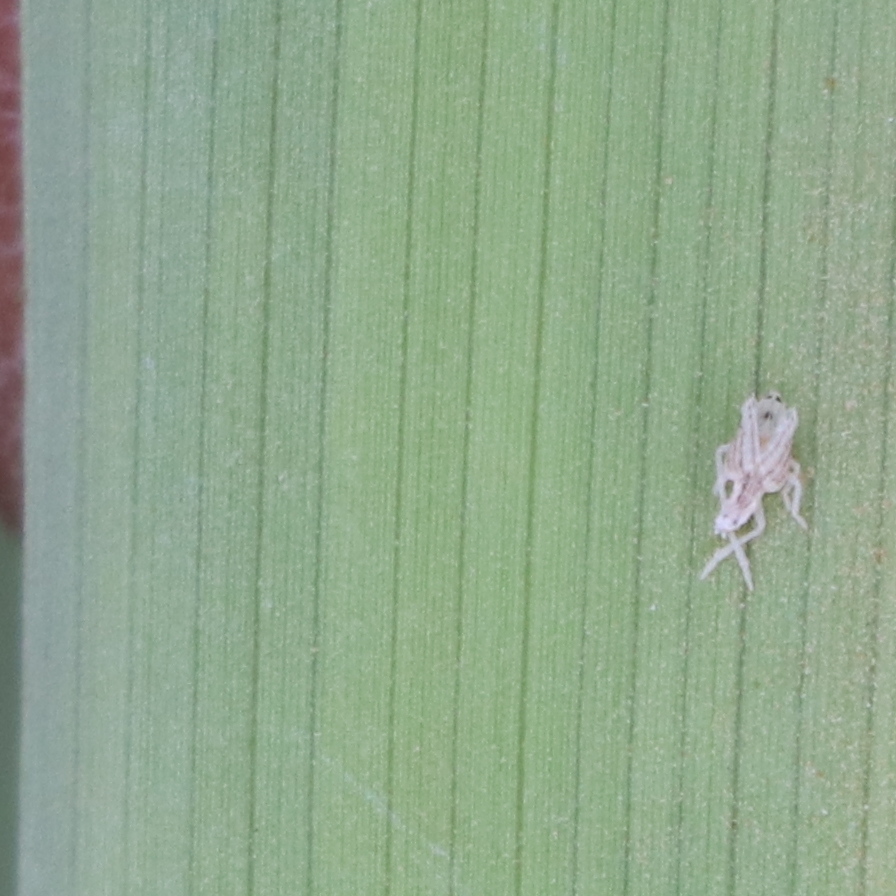
Label: Bug